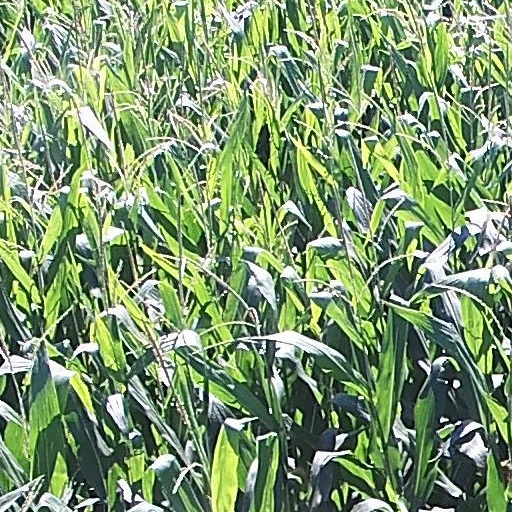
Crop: maize; corn